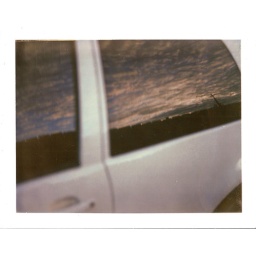
Sunrise in the windows of my car as I leave for work. where i have no windows.